The Chapman Report

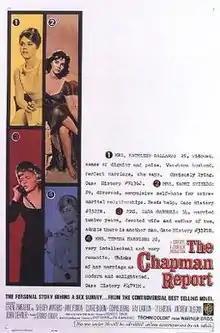
Theatrical poster

The Chapman Report is a 1962 American Technicolor drama film starring Shelley Winters, Jane Fonda, Claire Bloom and Glynis Johns. It was made by DFZ Productions and distributed by Warner Bros. It was directed by George Cukor and produced by Darryl F. Zanuck (who previously worked at WB until 1933) and Richard D. Zanuck, from a screenplay by Wyatt Cooper and Don Mankiewicz, adapted by Gene Allen and Grant Stuart from Irving Wallace's 1960 novel "The Chapman Report". The original music was by Leonard Rosenman, Frank Perkins and Max Steiner, the cinematography by Harold Lipstein, the color coordination images and main title design by George Hoyningen-Huene, and the costume design by Orry-Kelly.